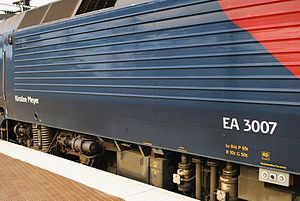
Litra (tog) / DSB / Motormateriel
EA 3007 anskaffet i 1986 og opkaldt efter fysikeren Kirstine Meyer.[3]
Litra er indenfor jernbaneverdenen betegnelser for forskellige typer materiel. På dansk materiel benyttes udelukkende bogstaver enten enkeltvis eller i kombinationer, hvor de enkelte bogstaver har forskellige betydninger. I flere andre lande betegnes materiellet med tal eller en kombination af bogstaver og tal.